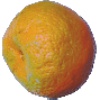
Label: Mandarine 1